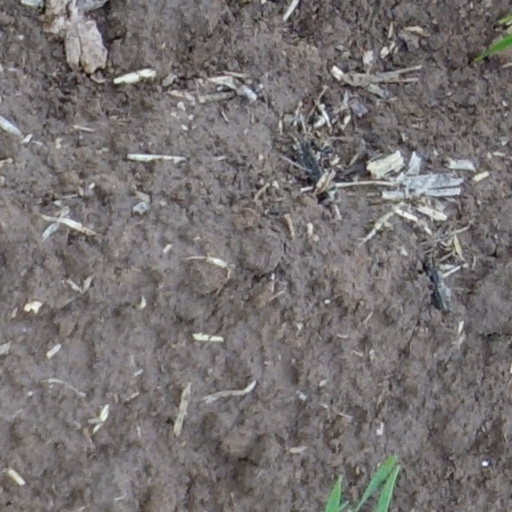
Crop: wheat